Muslim Brotherhood in Syria

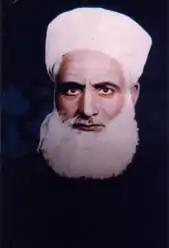
Shaykh Muhammad al-Hamid (1328 AH / 1910 C.E - 1389 AH / 1969 C.E), an Islamic scholar from Hama and major early leader of Syrian Muslim Brotherhood

Once the second most important branch of the Muslim Brotherhood, the Syrian Ikhwan had two wings – the relatively moderate Damascus wing and the militant Aleppo wing. Becoming more revolutionary and radical in the 1960s and 1970s, they aimed to overthrow the Ba'athist government that controlled Syria. In Egypt, splinter groups inspired by Sayyid Qutb were growing more violent and militant than the mainline Brotherhood. In Syria, the entire organization was effected, as the internally divided leadership failed to contain the radicalization to the splinter groups. Even though the leadership publicly disavowed the radical elements, they were unable to contain the radicalization of the group because were mostly in exile due to the brutality and violent repression of the Syrian government.